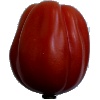
Label: tomato_heart